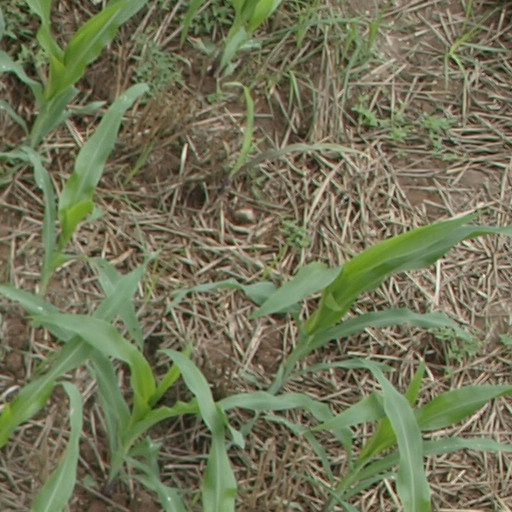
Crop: maize; corn